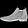
Label: Ankle boot